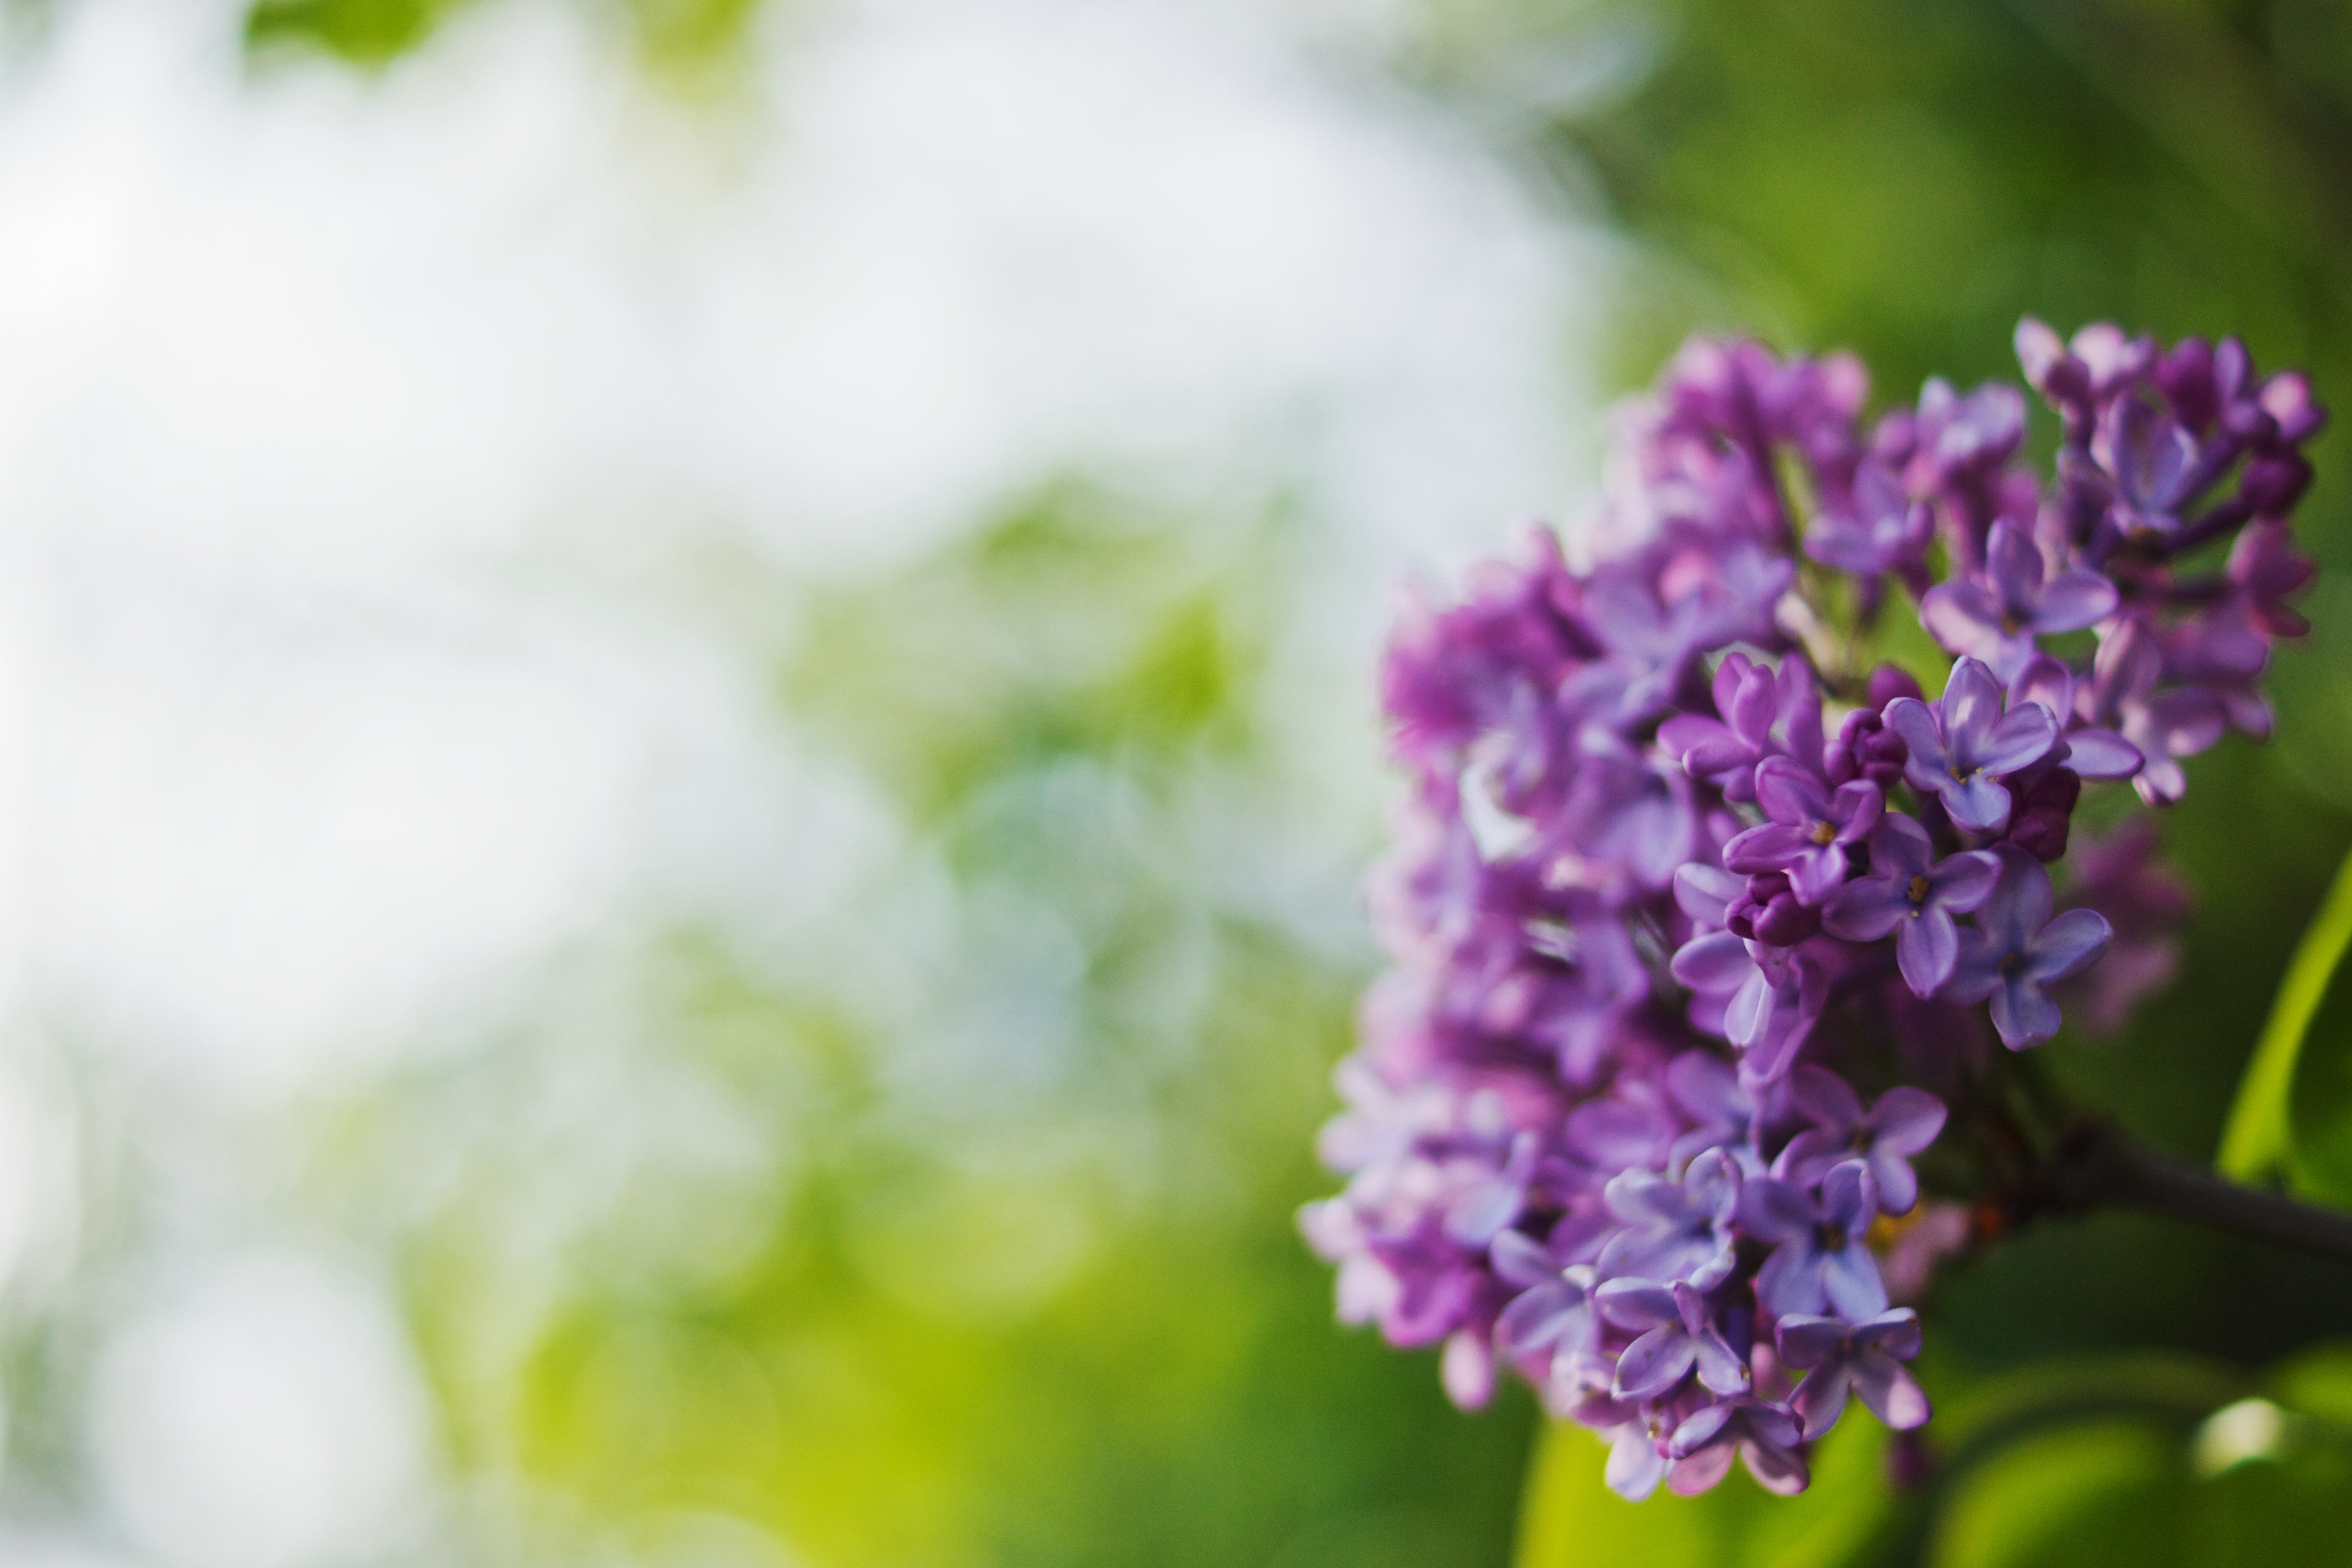
nature, branch, blossom, light, bokeh, plant, leaf, flower, purple, petal, green, botany, flora, hydrangea, wildflower, close up, colors, sony, lilac, dof, hbw, flowery, a700, macro photography, flowering plant, land plant